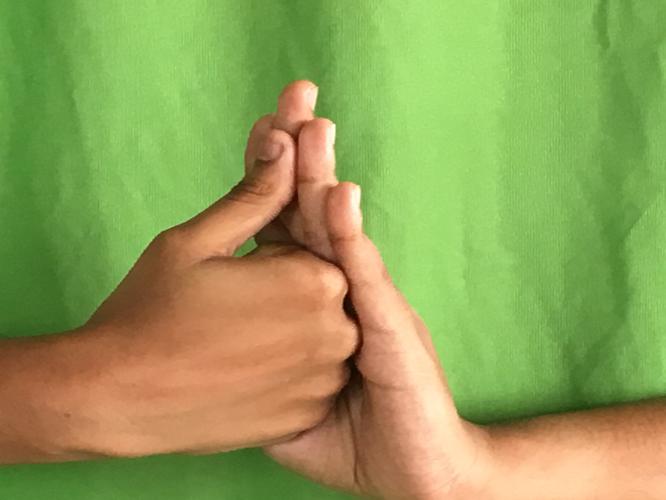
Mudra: Shanka
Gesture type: double_hand